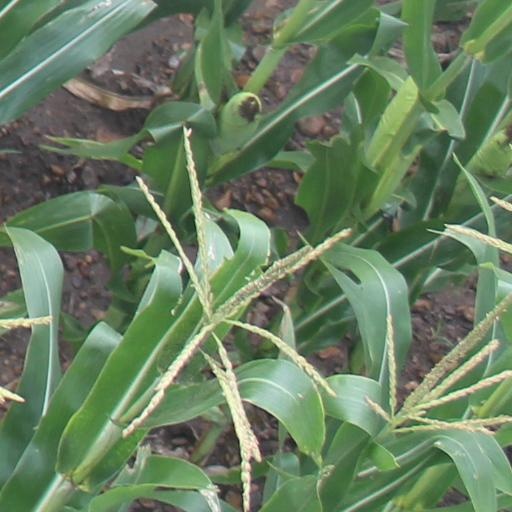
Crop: maize; corn